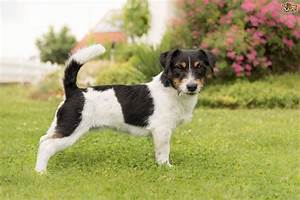
Label: cane